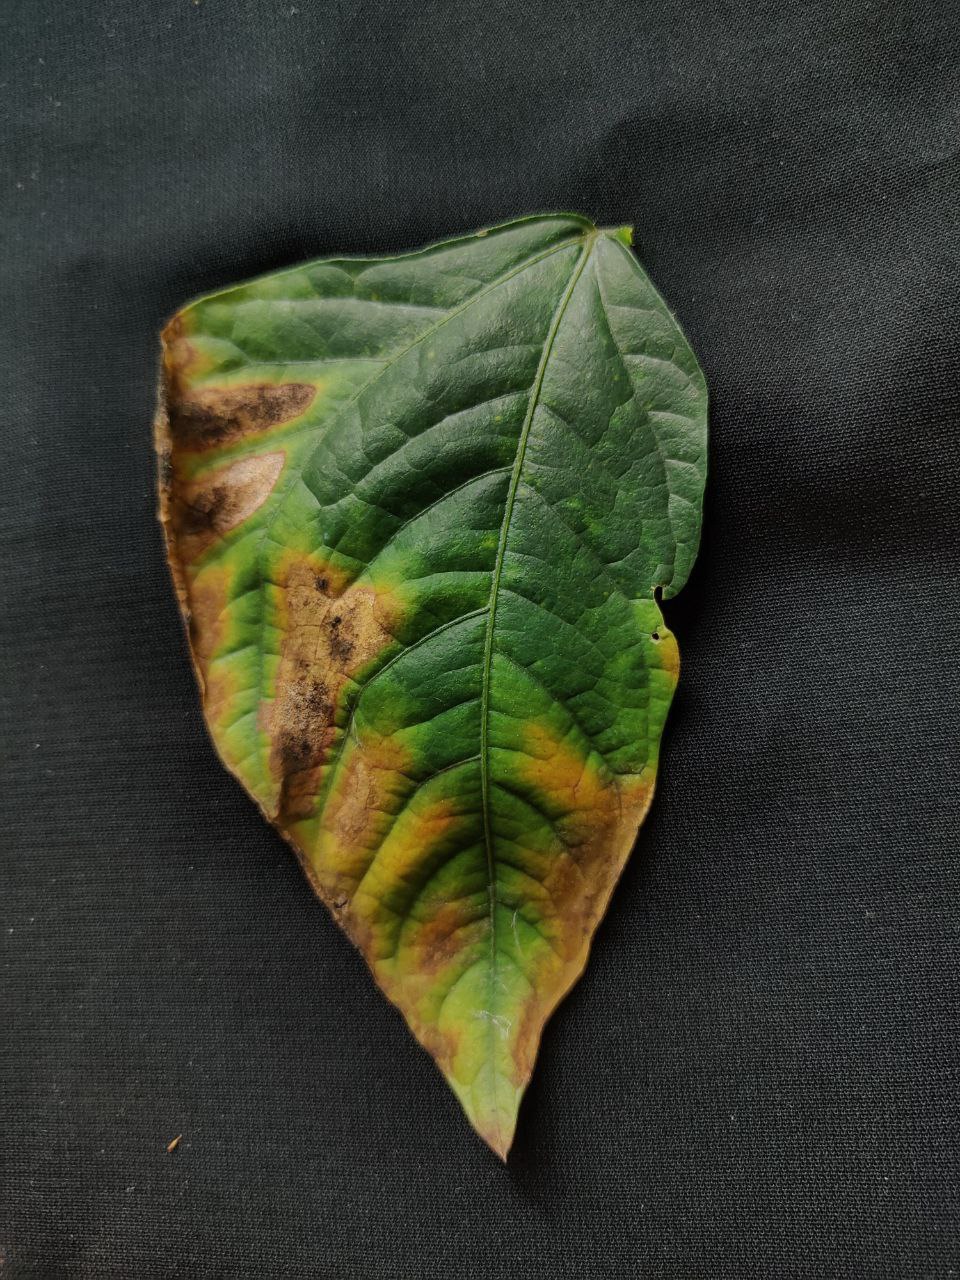
Crop: cowpea
Leaf condition: Bacterial wilt